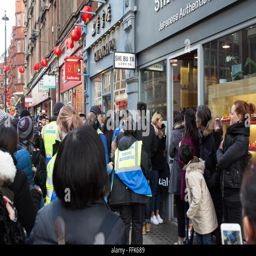
large crowds watching the fists